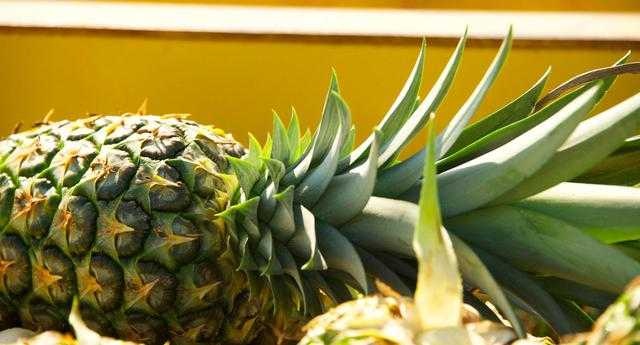
Label: Pineapple